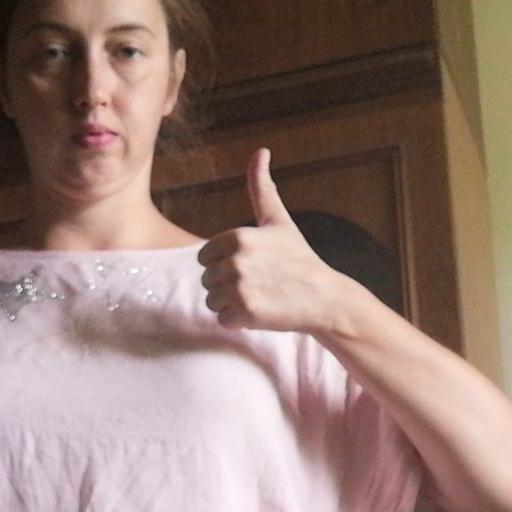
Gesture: like